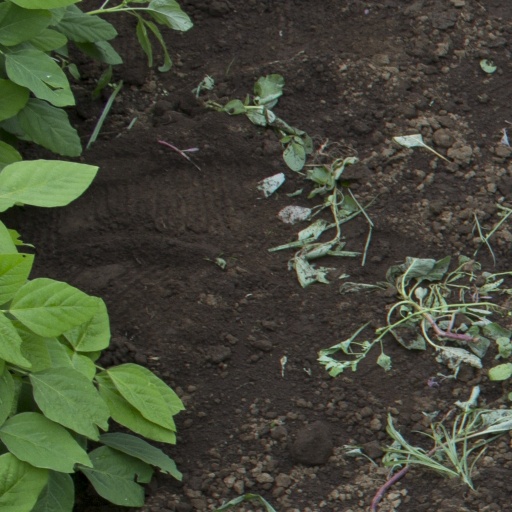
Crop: soybean